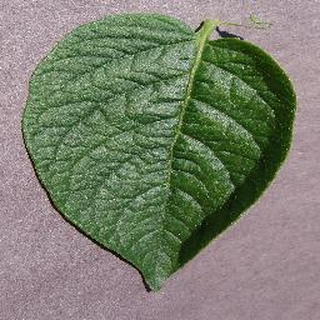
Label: healthy_potato